Sky position (RA, Dec in degrees): 183.995, 16.96
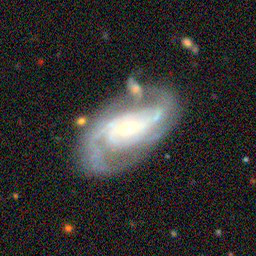
Galaxy morphology: Unbarred Loose Spiral Galaxies